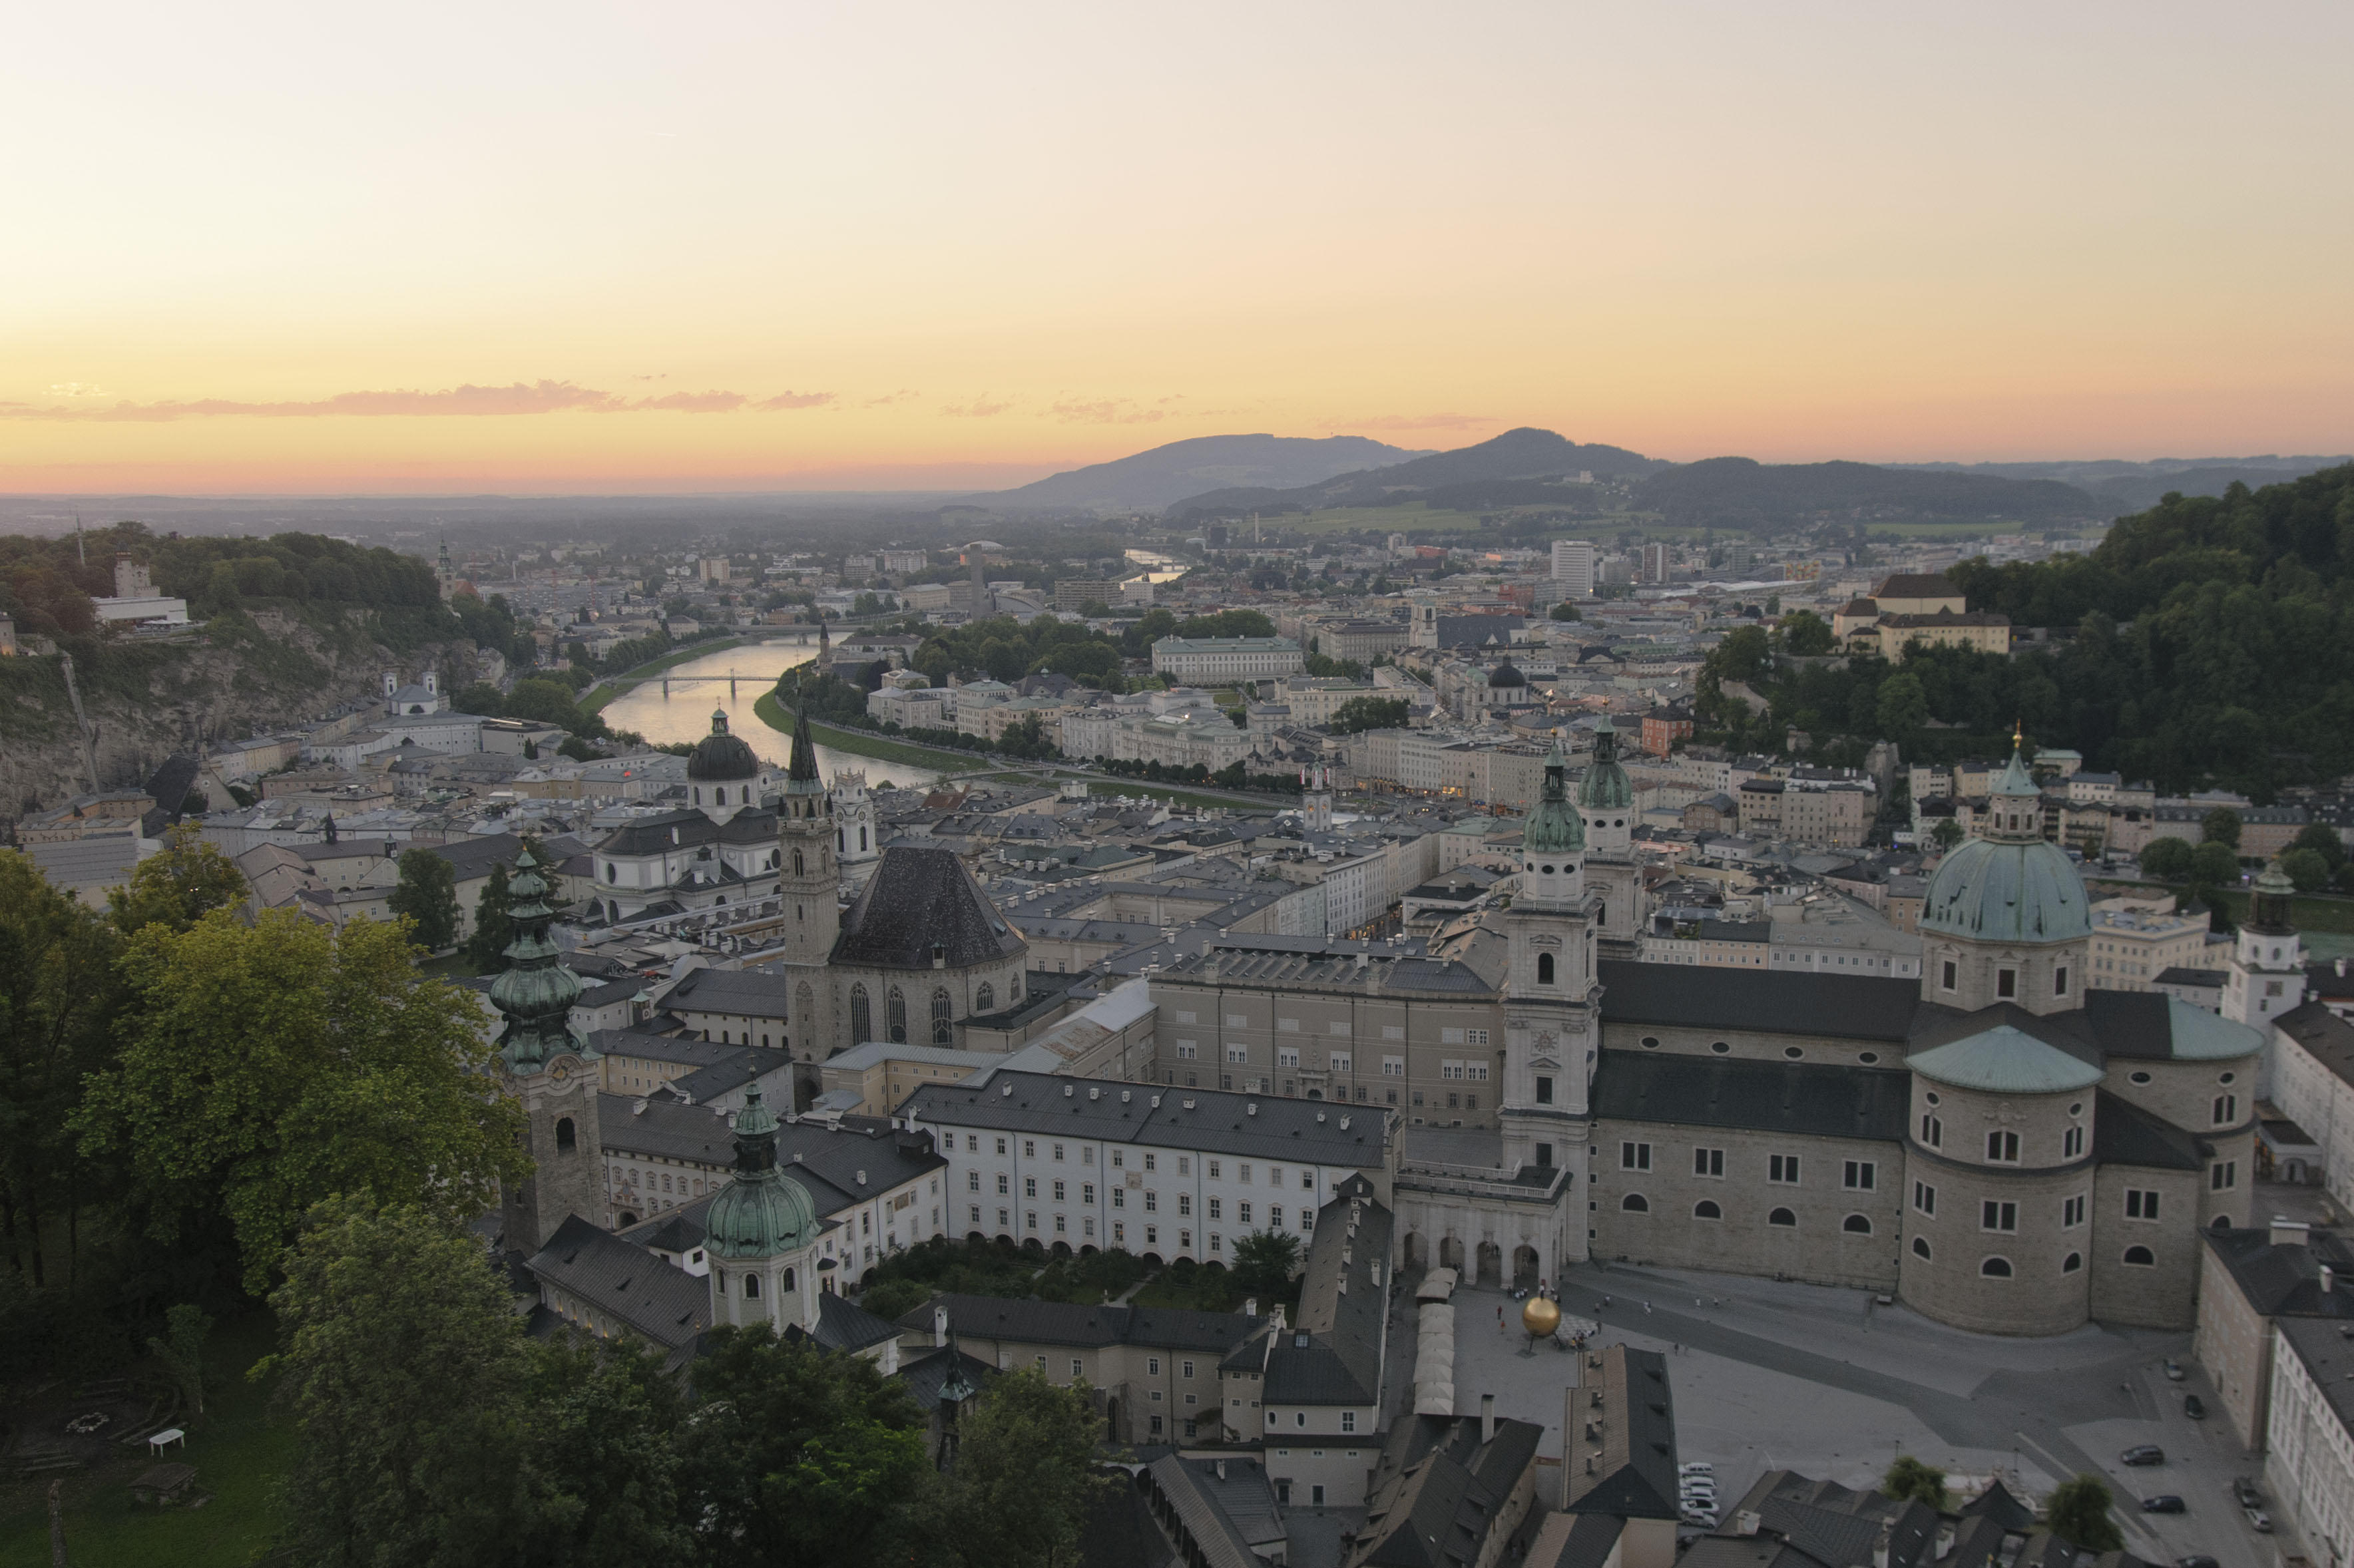
skyline, photography, town, city, cityscape, panorama, nikon, salzburg, d300, salisburgo, aerial photography, human settlement